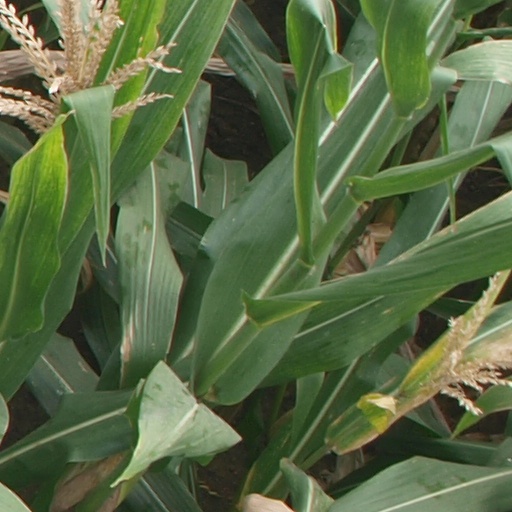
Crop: maize; corn